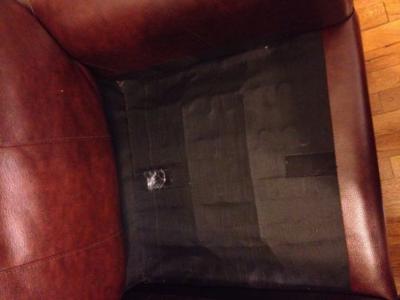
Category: chair